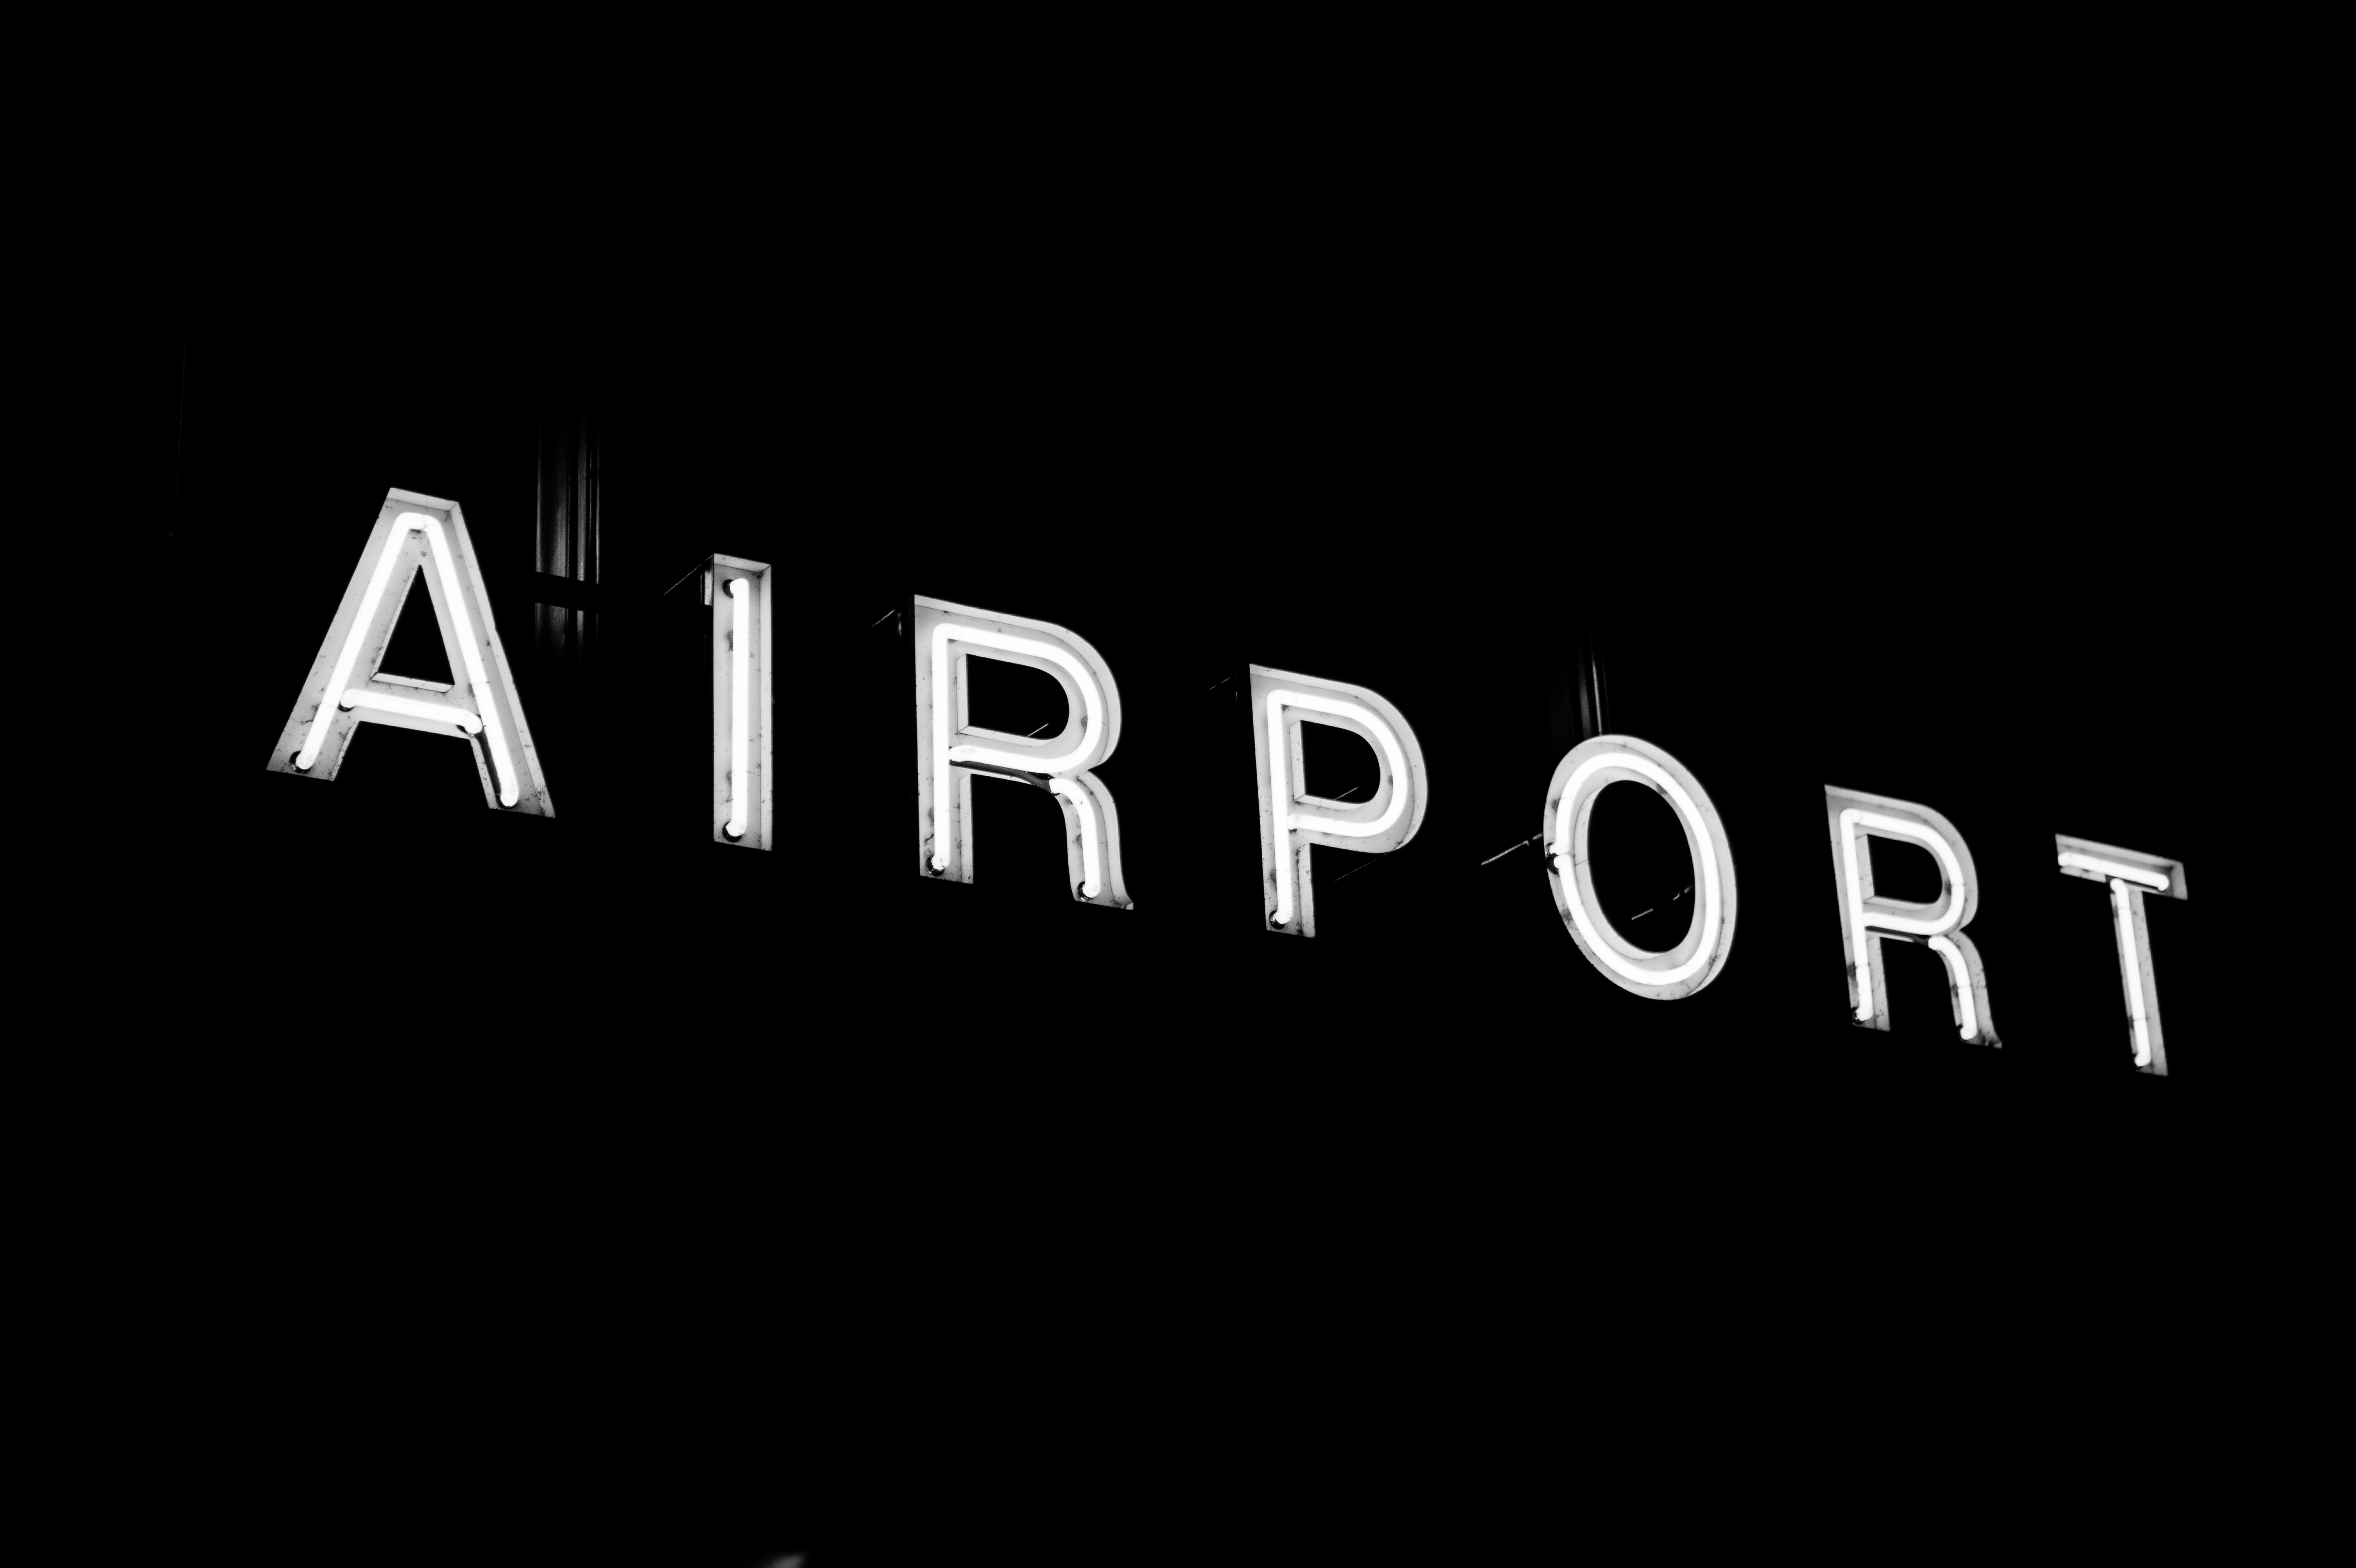
black and white, night, airport, sign, aviation, flight, business, brand, font, logo, text, commercial, led, monochrome photography, computer wallpaper